Southdown PSV

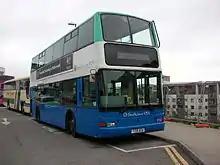

Southdown PSV Limited, which traded as Southdown Buses, was a medium-sized country bus operator, with 18 routes across East Surrey, West Sussex, South London and Kent, 9 of which were school bus routes. Most of their routes were operated on behalf of Surrey County Council, other work included railway replacement services for planned engineering work.